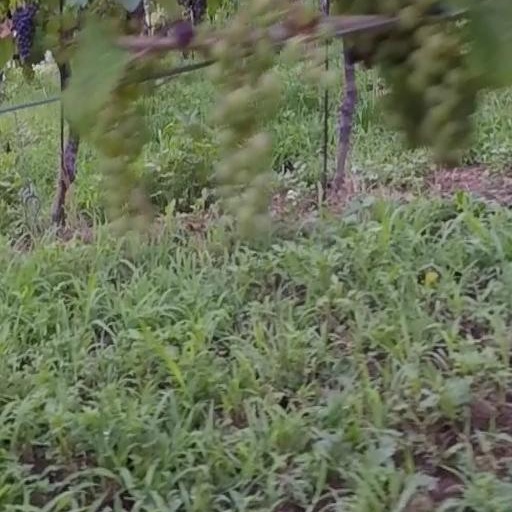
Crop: grape